Andrew Fairbairn (politician)

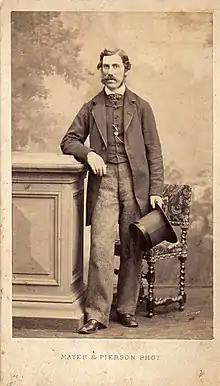
Andrew Fairbairn, British Liberal Politician (1828-1901)

Sir Andrew Fairbairn (5 March 1828 – 30 May 1901) was a British Liberal politician.